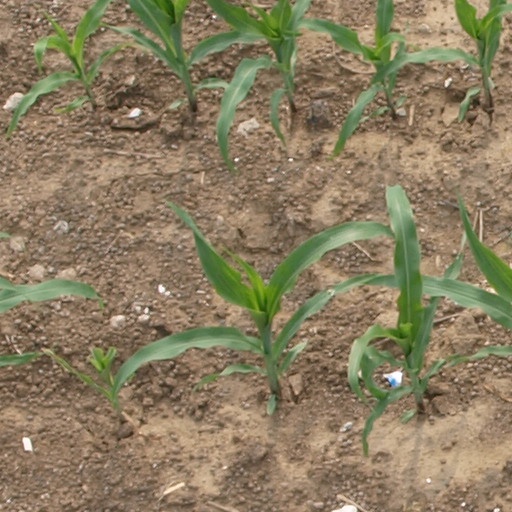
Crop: maize; corn